Communist Party of Canada

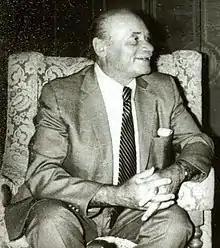
William Kashtan in 1978

The CPC remained banned, but with the entry of the Soviet Union into the war and the eventual release of the Canadian party's interned leaders, Canadian communists founded the Labour-Progressive Party (LPP) in 1943 as a legal front and thereafter ran candidates under that name until 1959. At its height in the mid-1940s, the party had fourteen sitting elected officials at the federal, provincial and municipal level. Several prominent elected party members were: